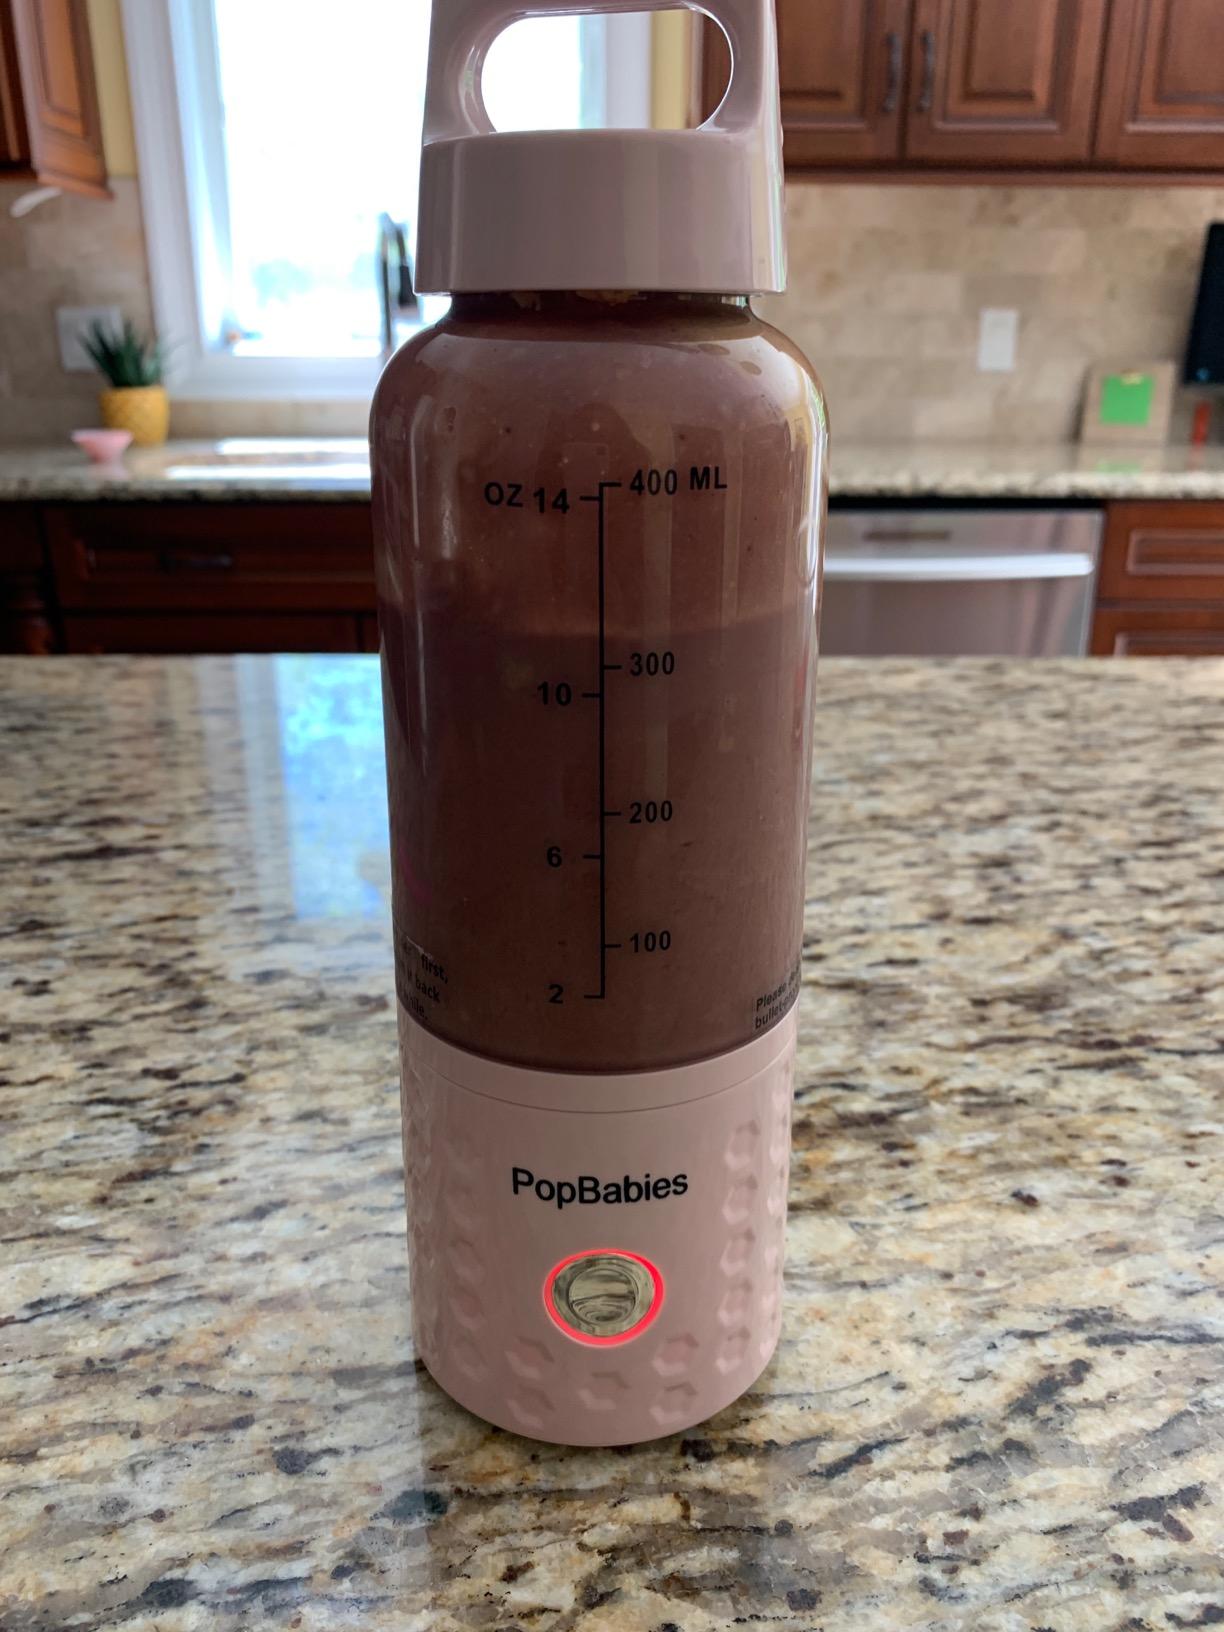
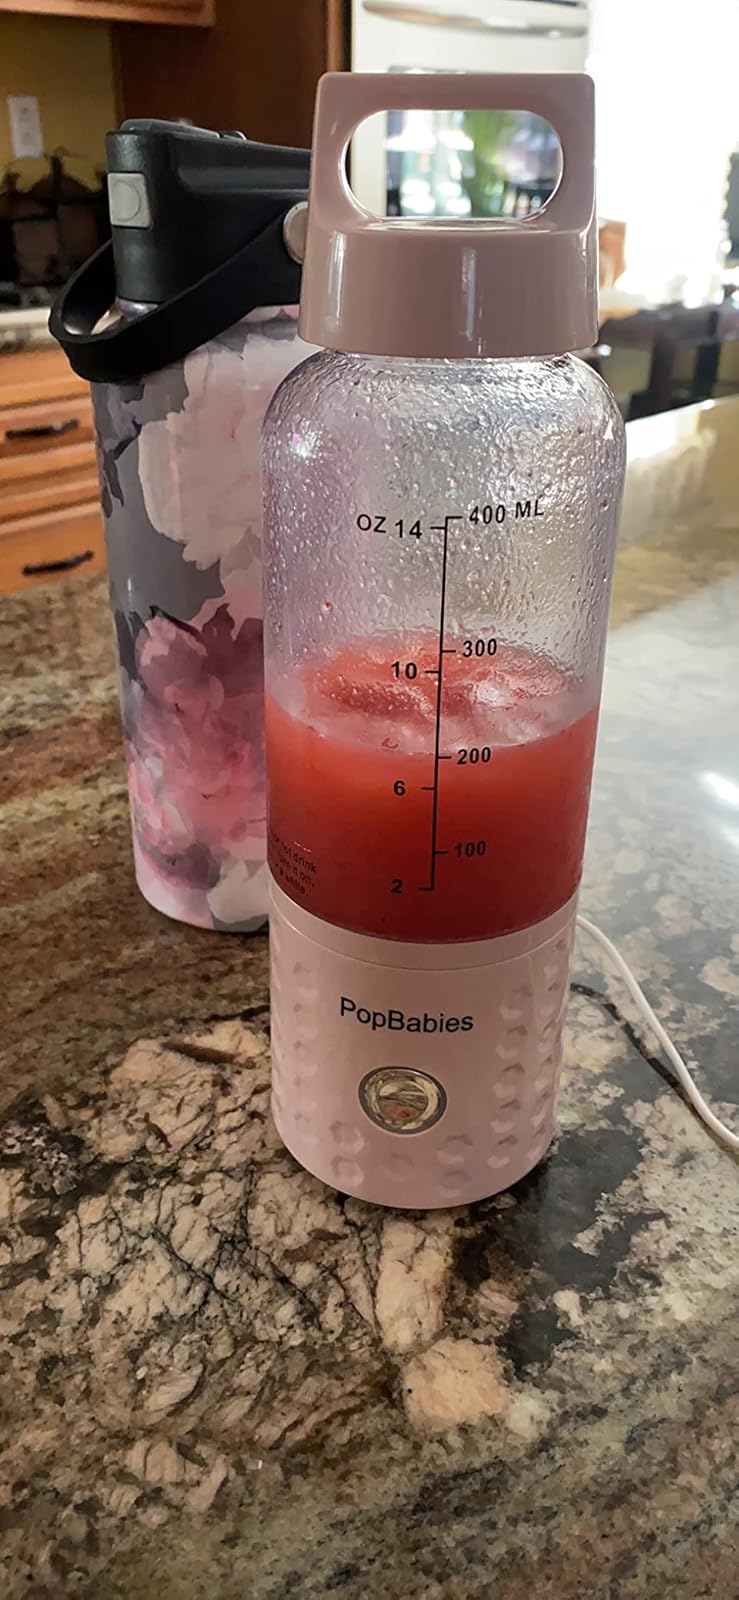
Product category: items_blender
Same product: yes